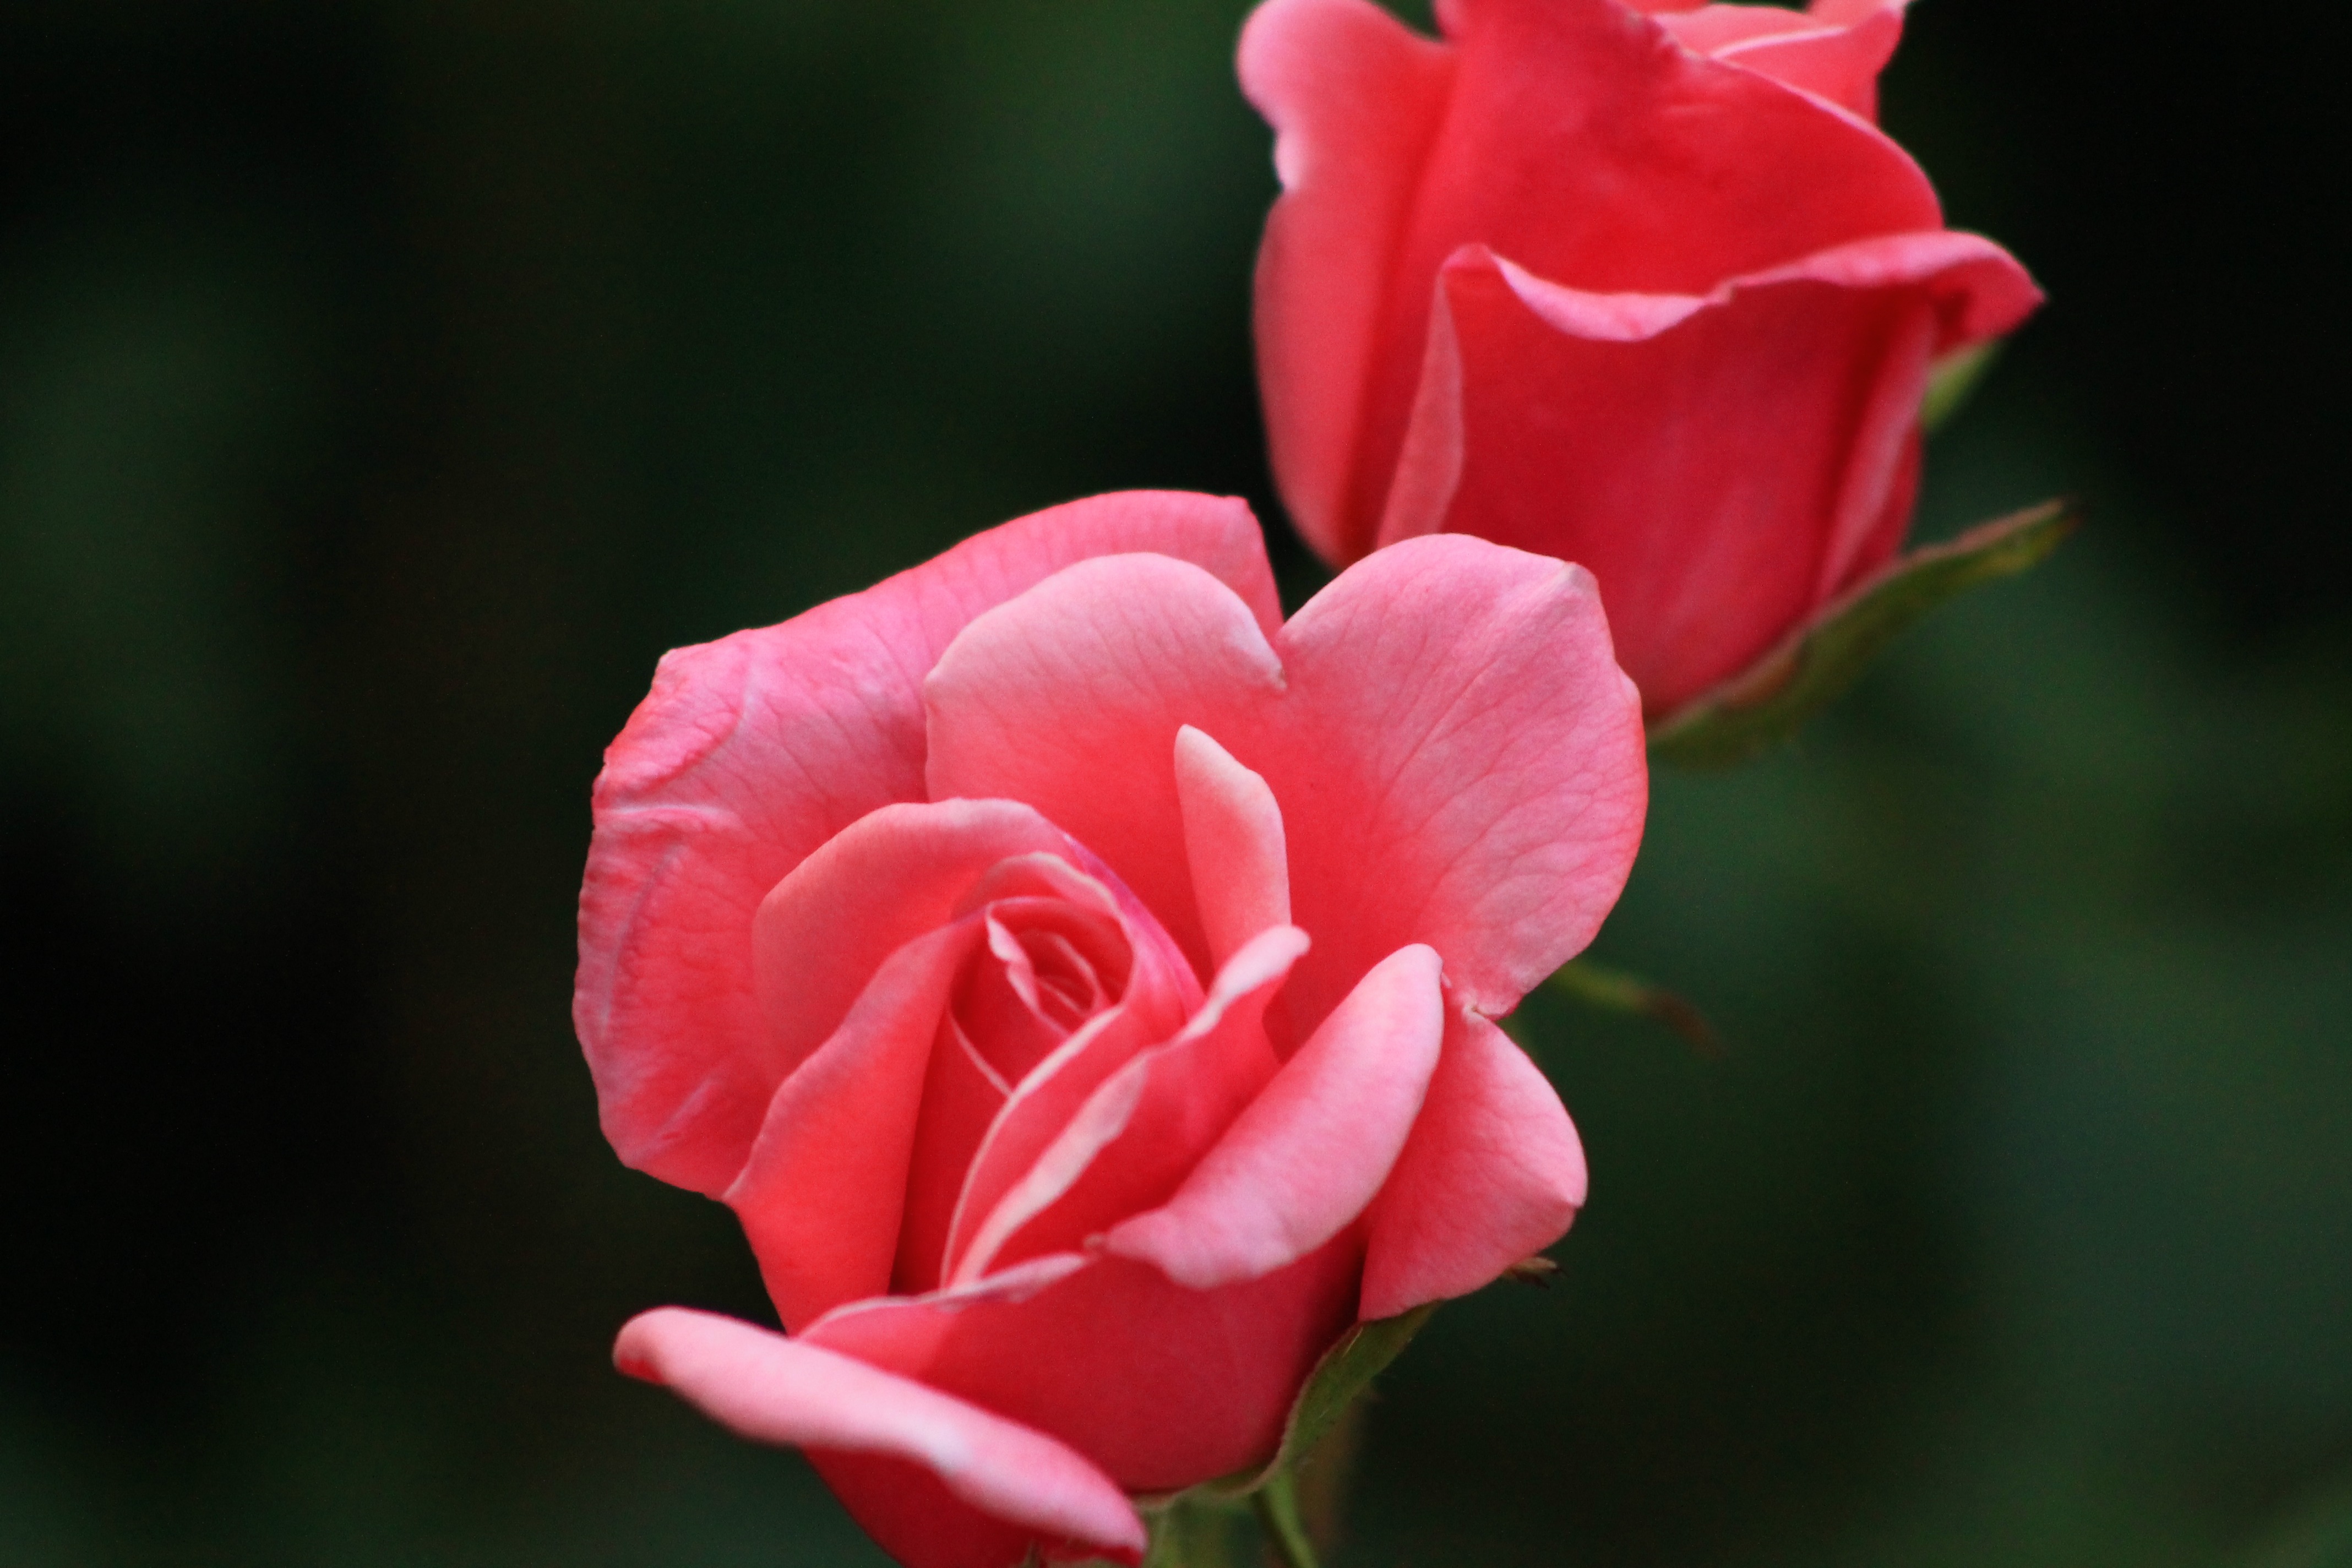
nature, blossom, plant, flower, petal, bloom, rose, red, macro, pink, flora, flowers, close up, roses, floribunda, macro photography, flowering plant, garden roses, rose family, plant stem, land plant, rose order